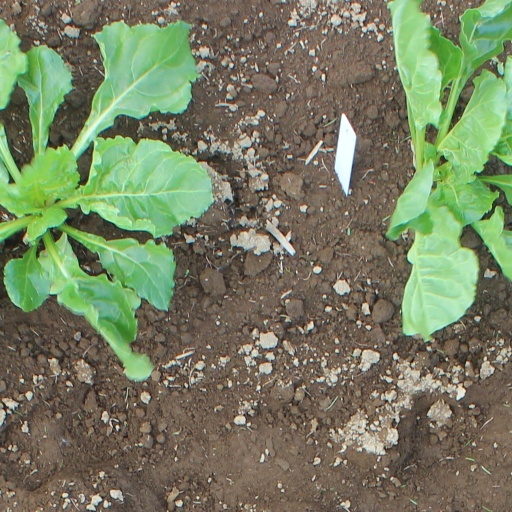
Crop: sugar beet